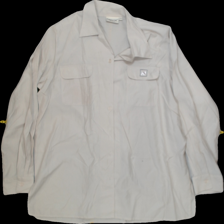
View: front
Type: Shirt
Category: Ladies
Brand: Cappuchini
Colors: Beige
Material: 45%polyester  55%cotton
Size: XL
Trend: No trend
Stains: No
Price range: 100-150
Recommended usage: Reuse